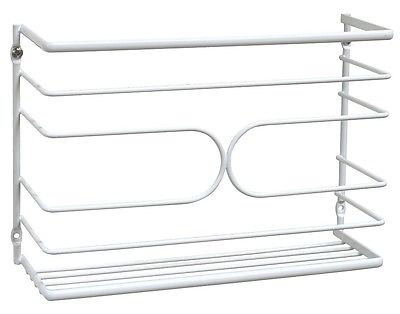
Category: cabinet